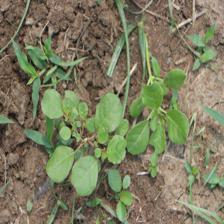
Label: BroadLeafWeed